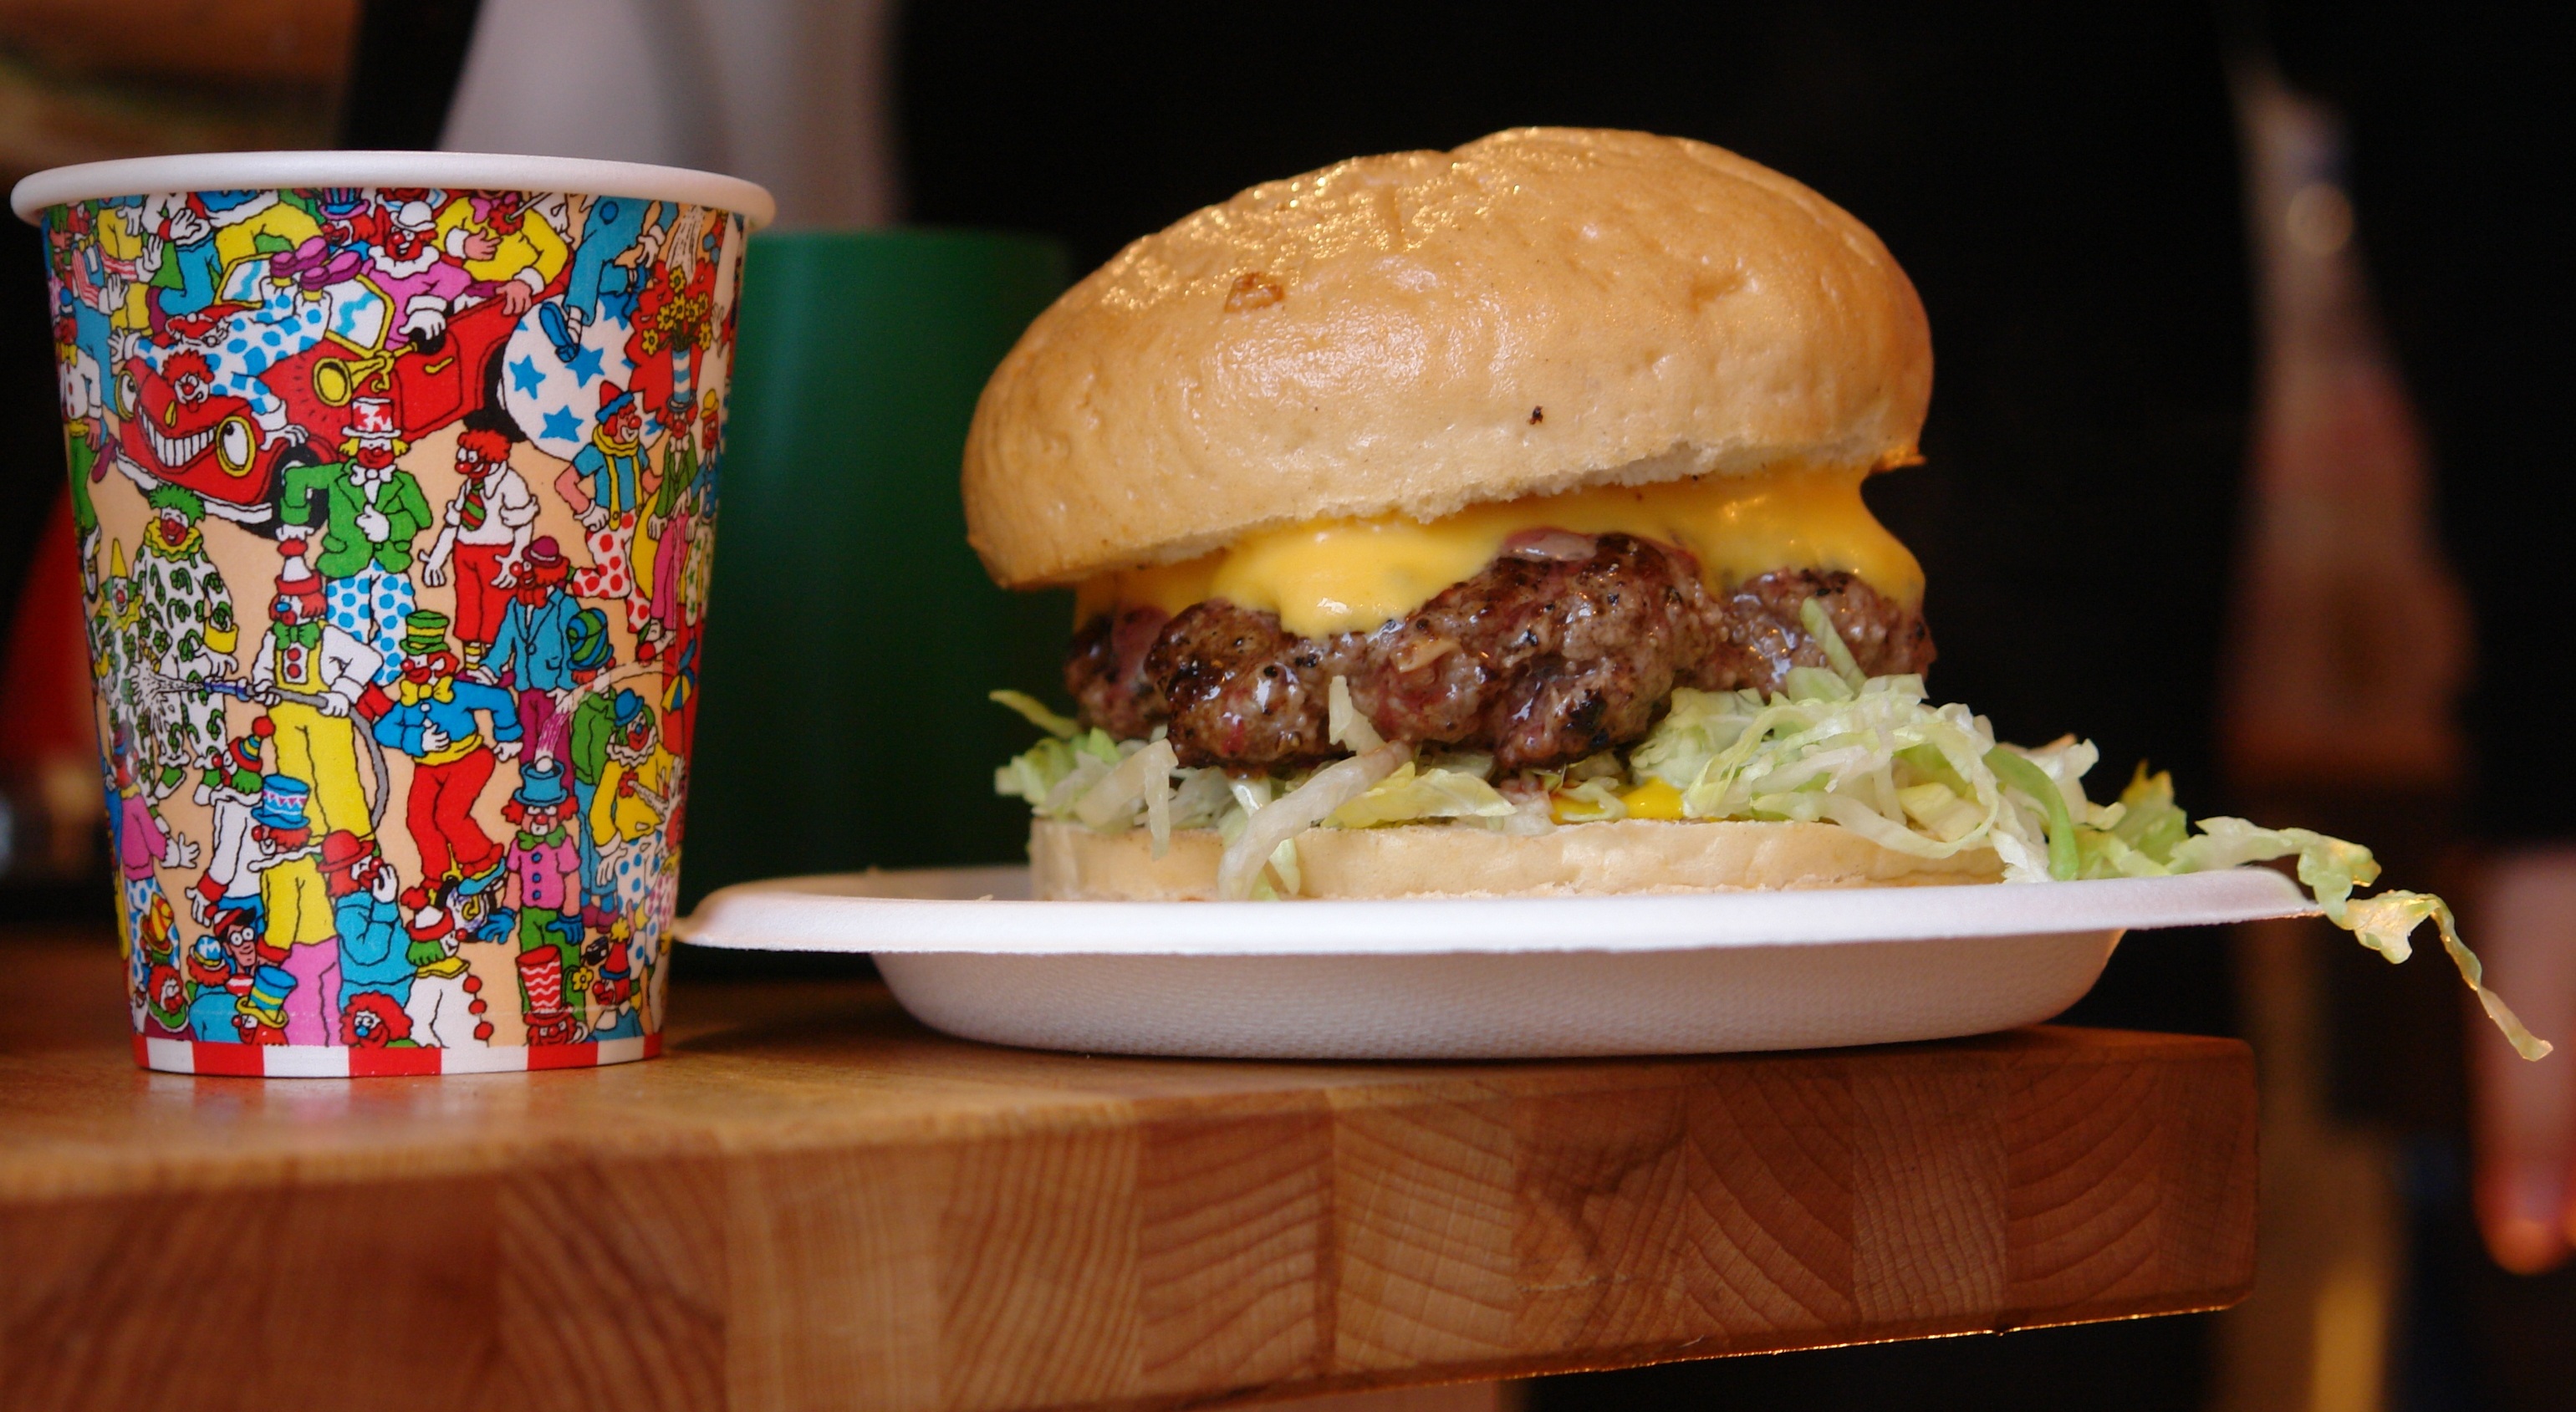
dish, meal, food, breakfast, fast food, meat, lunch, hamburger, sandwich, cheeseburger, london, slider